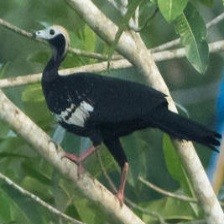
Species: BLUE THROATED PIPING GUAN
Scientific name: PIPILE CUMANENSIS